Citizens Theatre

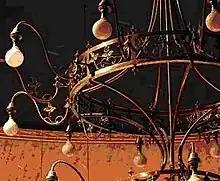
The Victorian-era chandelier which hangs above the main auditorium

The Citizens Theatre is based in the Gorbals area of Glasgow, Scotland, and produces a breadth of work, from professional productions for its main auditorium and studio spaces through to an ongoing commitment to creative learning and engaging with the community.